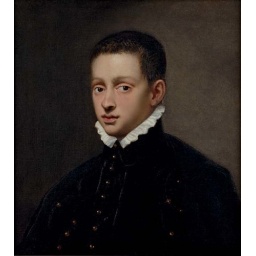
TINTORETTO (Jacopo ROBUSTI, llamado) - Portrait of a boy, bust-length, in a black doublet with a white collar